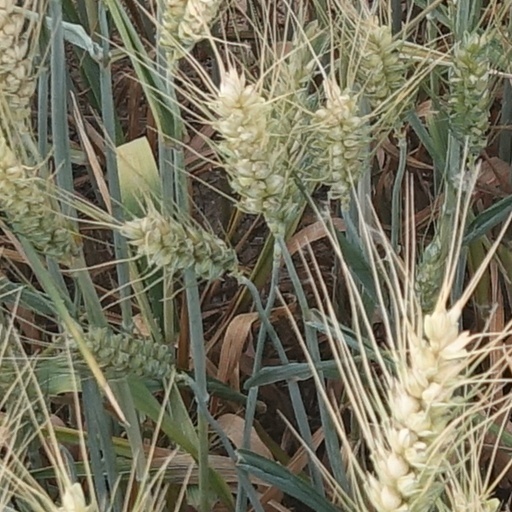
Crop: wheat